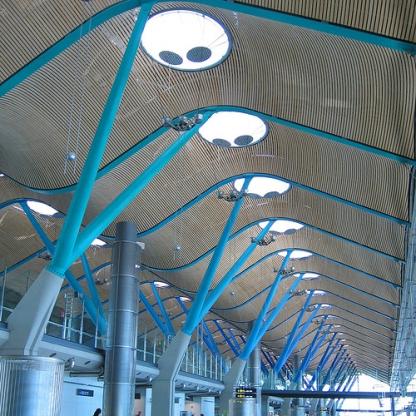
Scene: Indoor